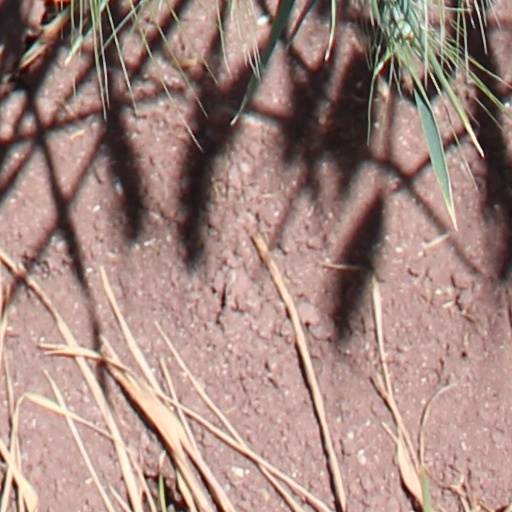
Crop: wheat